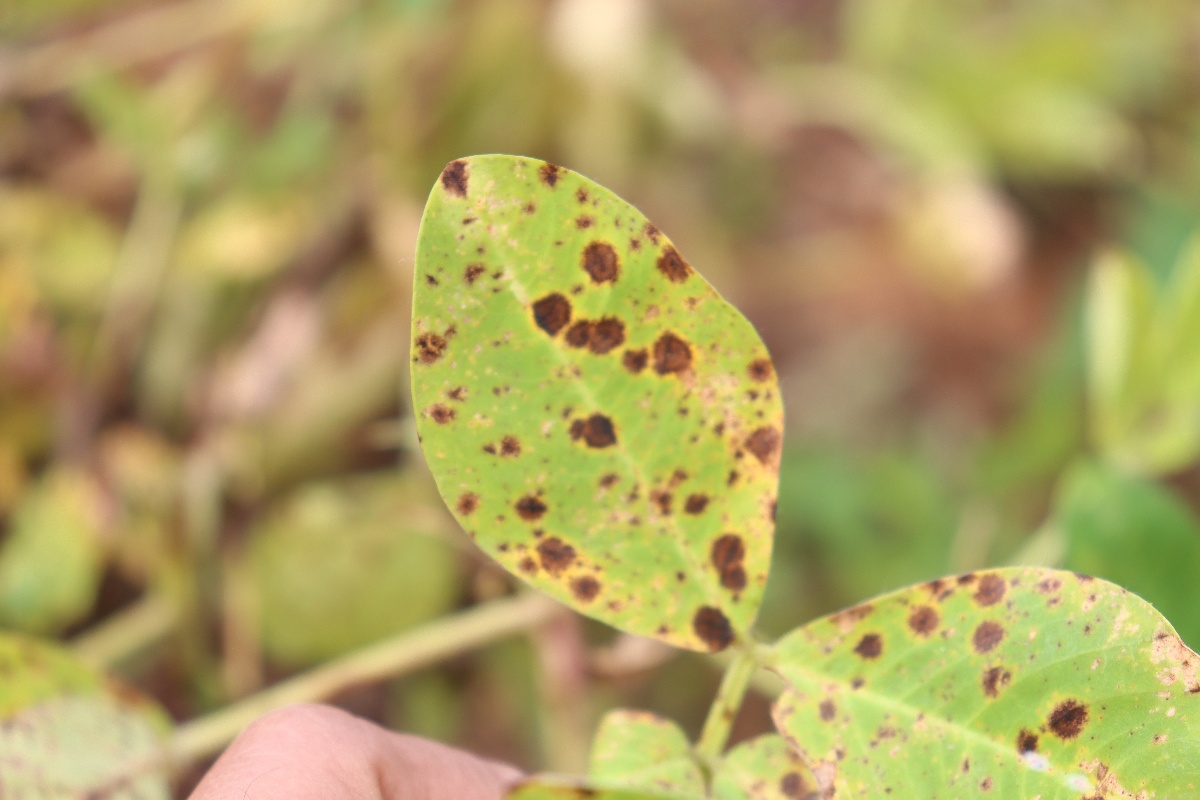
Label: late leaf spot